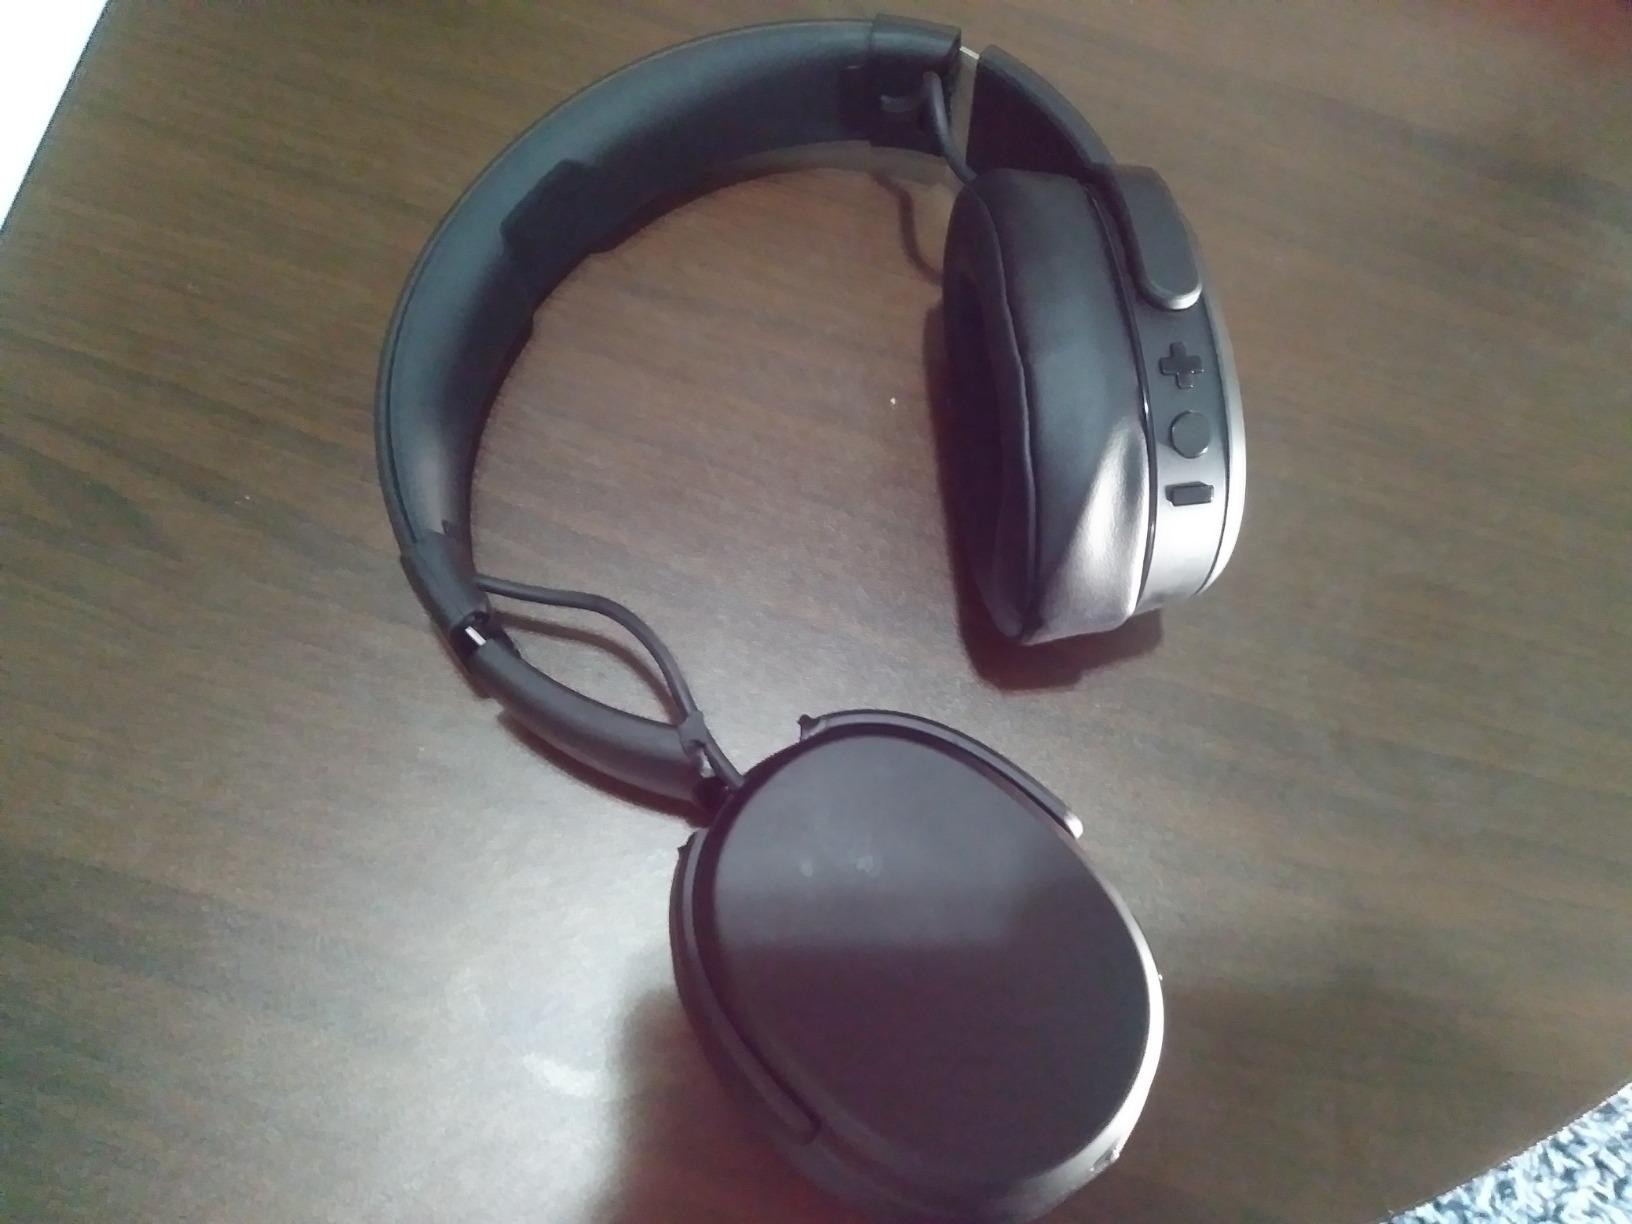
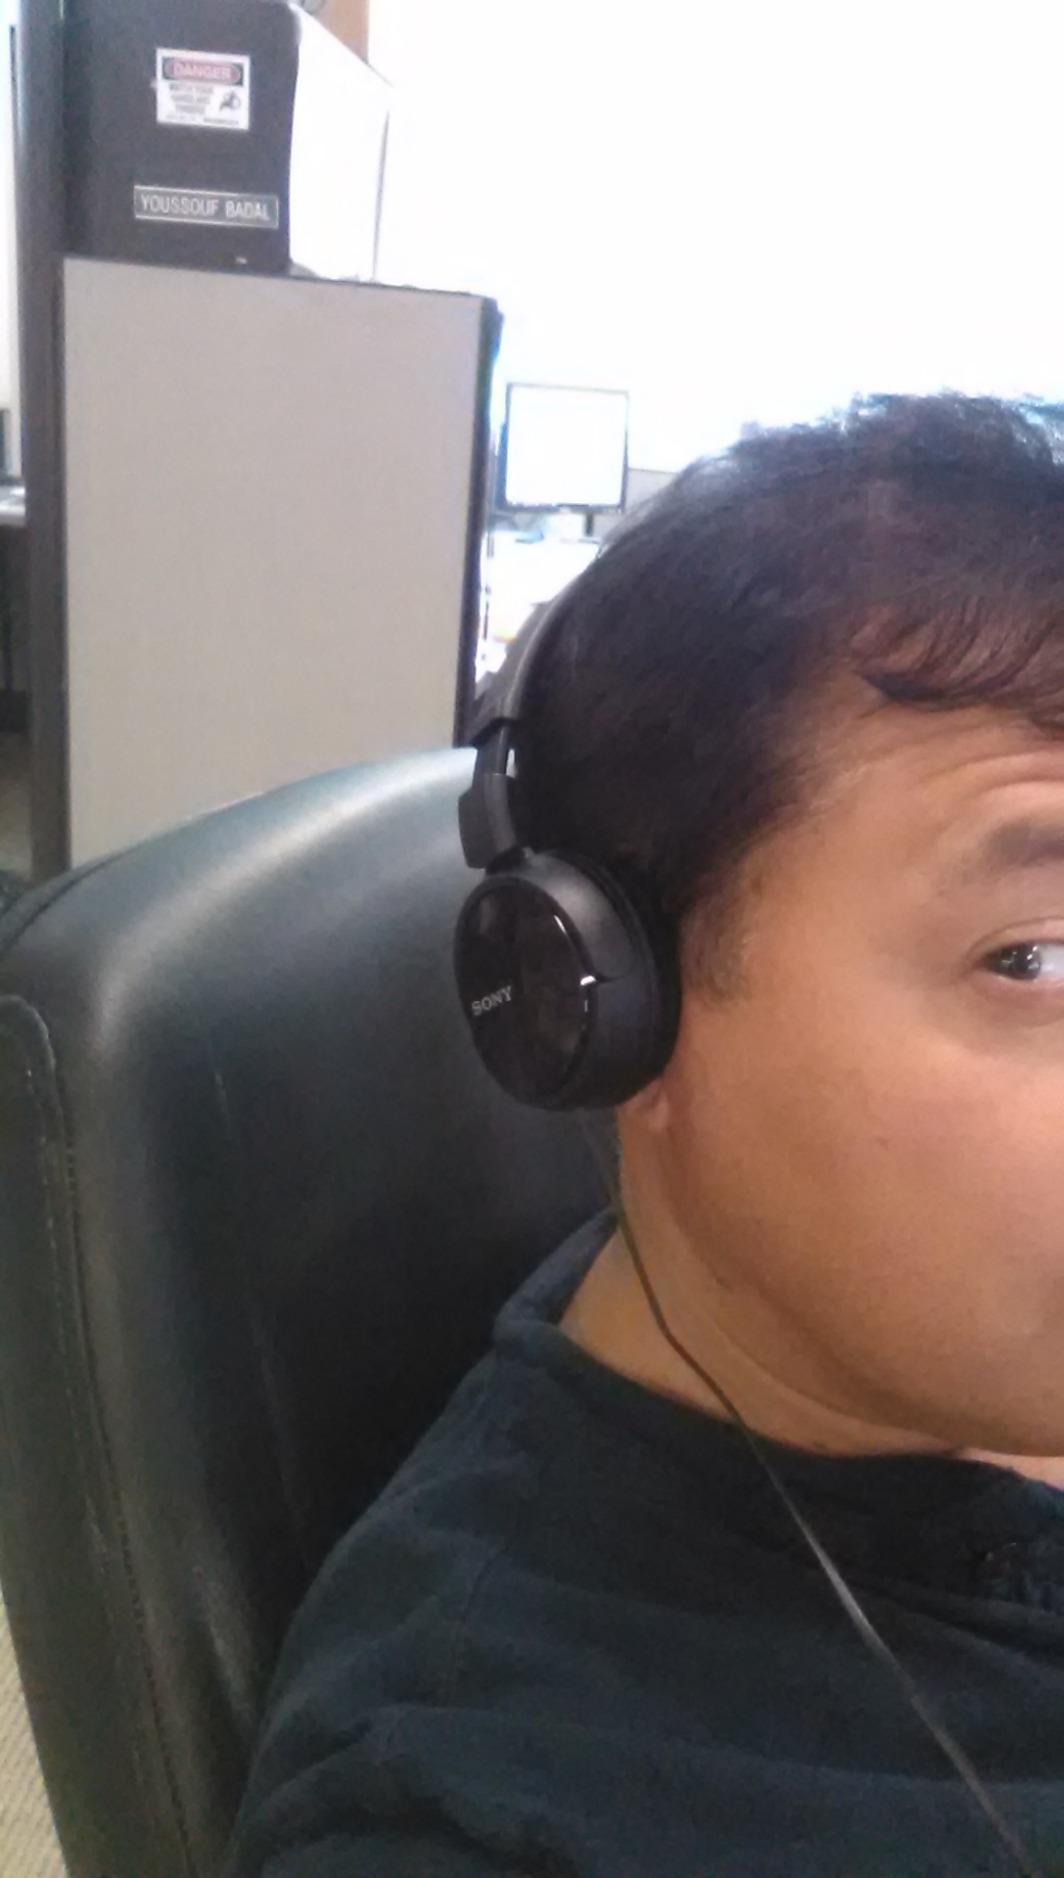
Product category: headphones
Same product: no